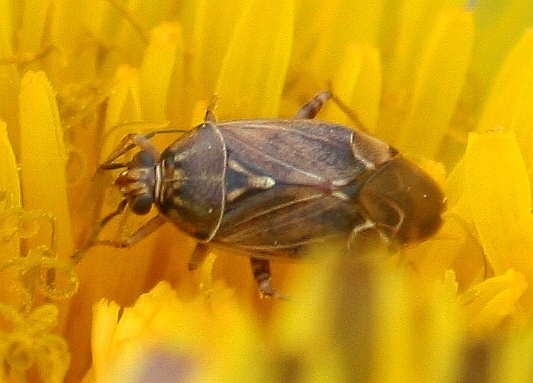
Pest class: lygus_bug